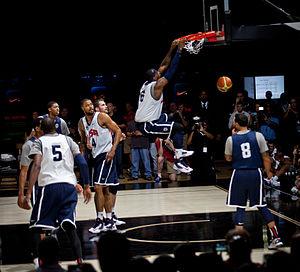
Le slam dunk ou smash, plus couramment appelé dunk, est une action de jeu au basket-ball qui consiste à marquer en projetant le ballon dans l'arceau, à une ou deux mains. Le dunk est une des manières les plus spectaculaires de marquer un panier.